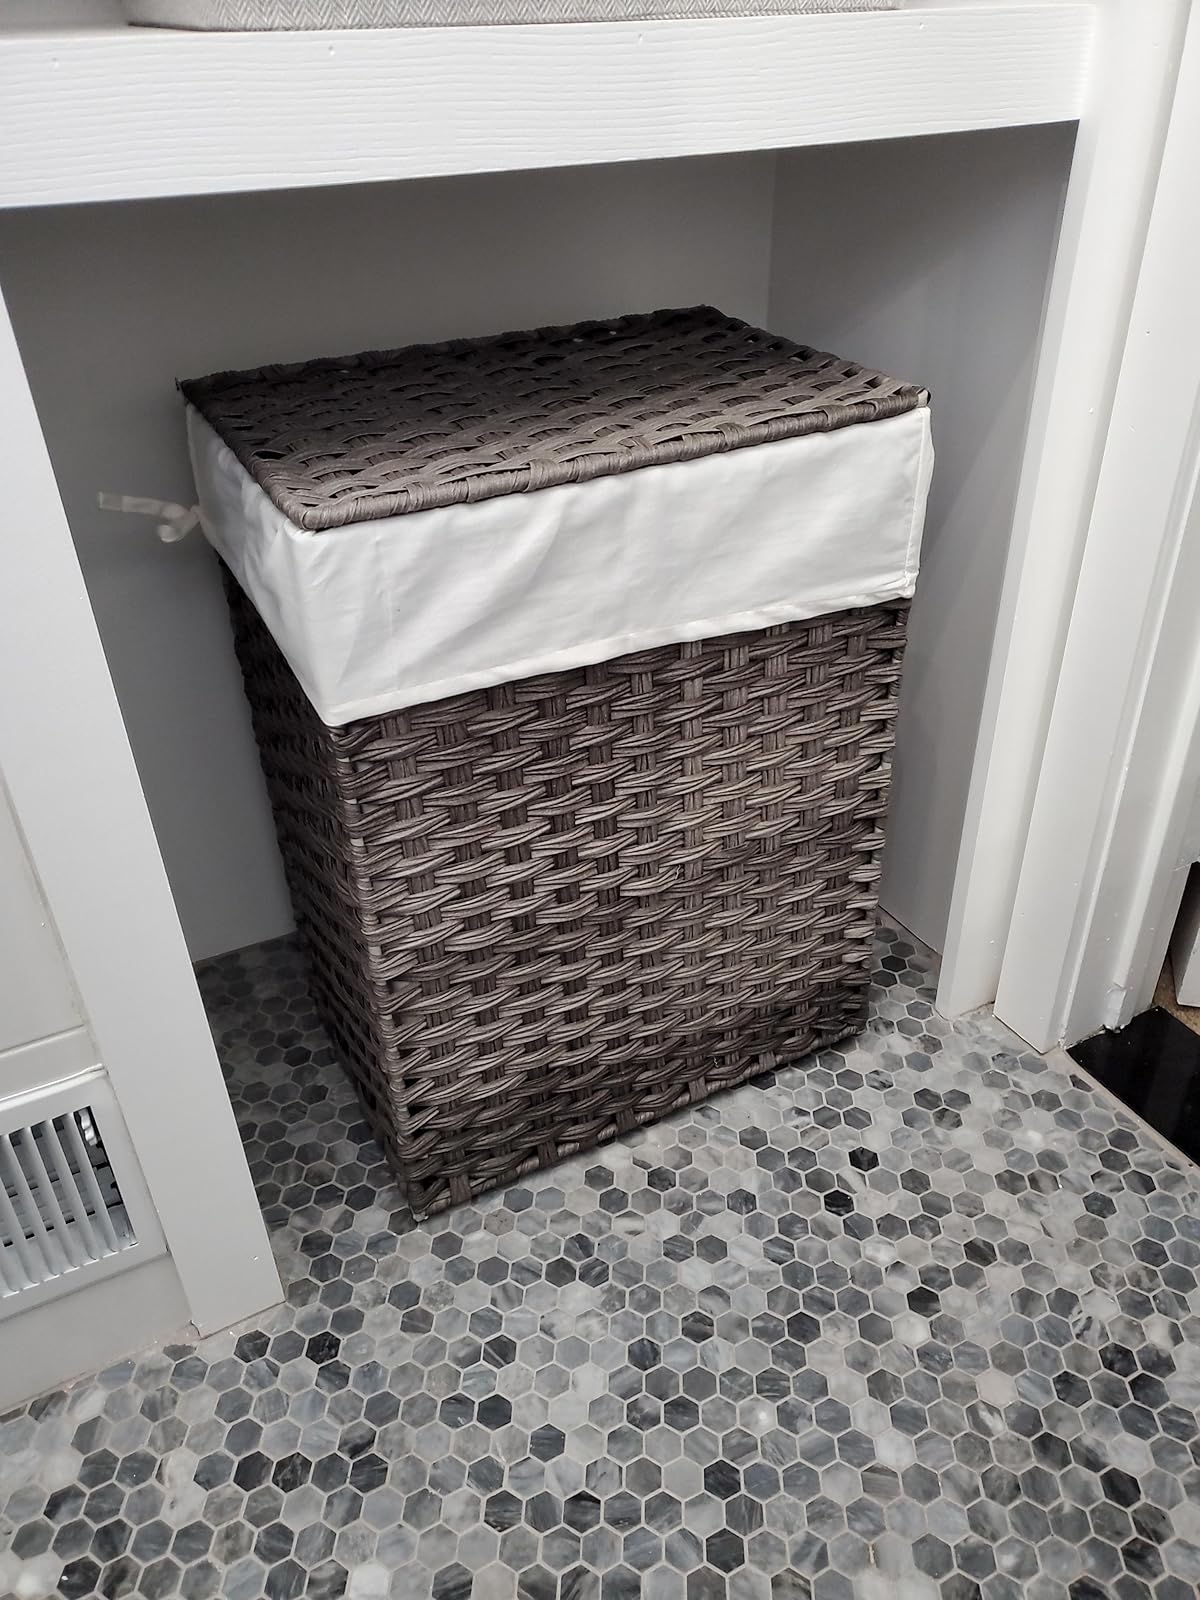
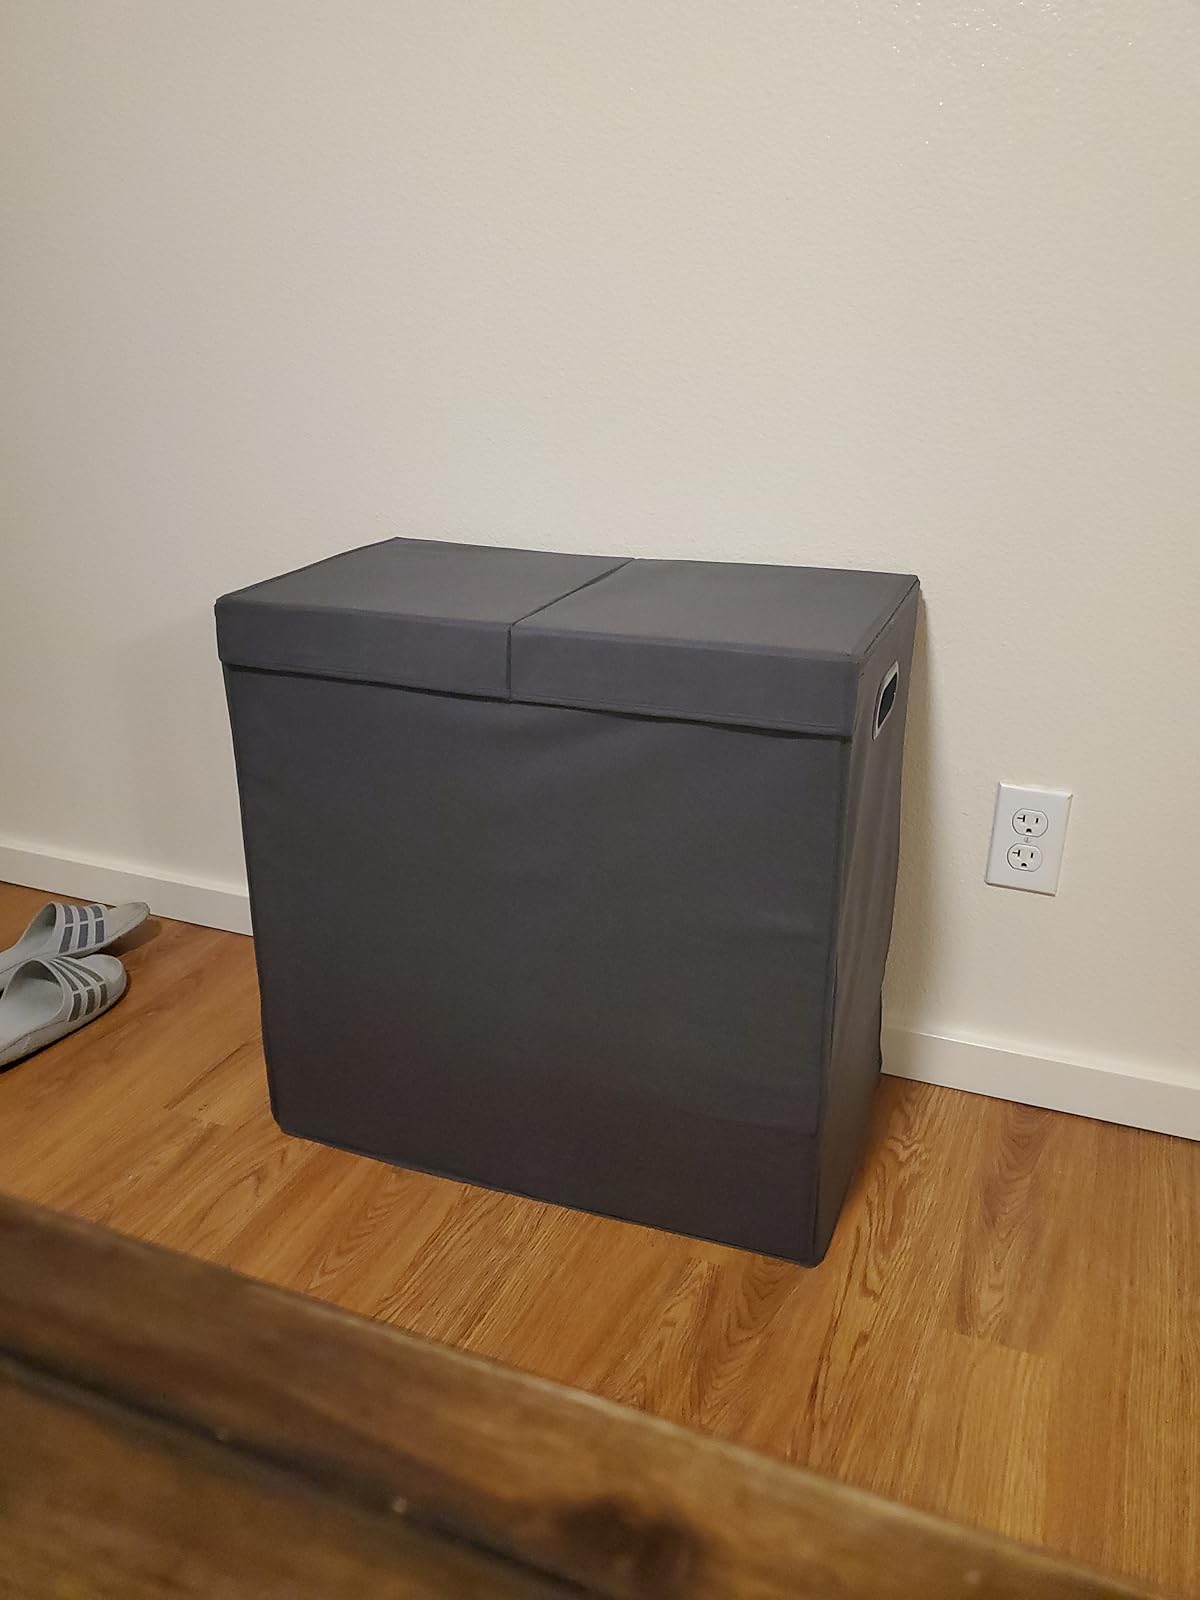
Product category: items_hamper
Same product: no